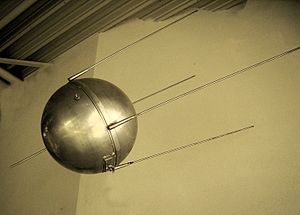
Rumkapløbet / Sovjetunionen tager føringen med Sputnik og Laika i 1957
Sputnik 1 på museum, opsendelsen var en succes.
Rumkapløbet var en politisk kappestrid mellem Sovjetunionen og USA på teknologisk udvikling. Kapløbet begyndte efter 2. verdenskrig, da der opstod en krig, den kolde krig, mellem de to nye stormagter USA og Sovjetunionen.